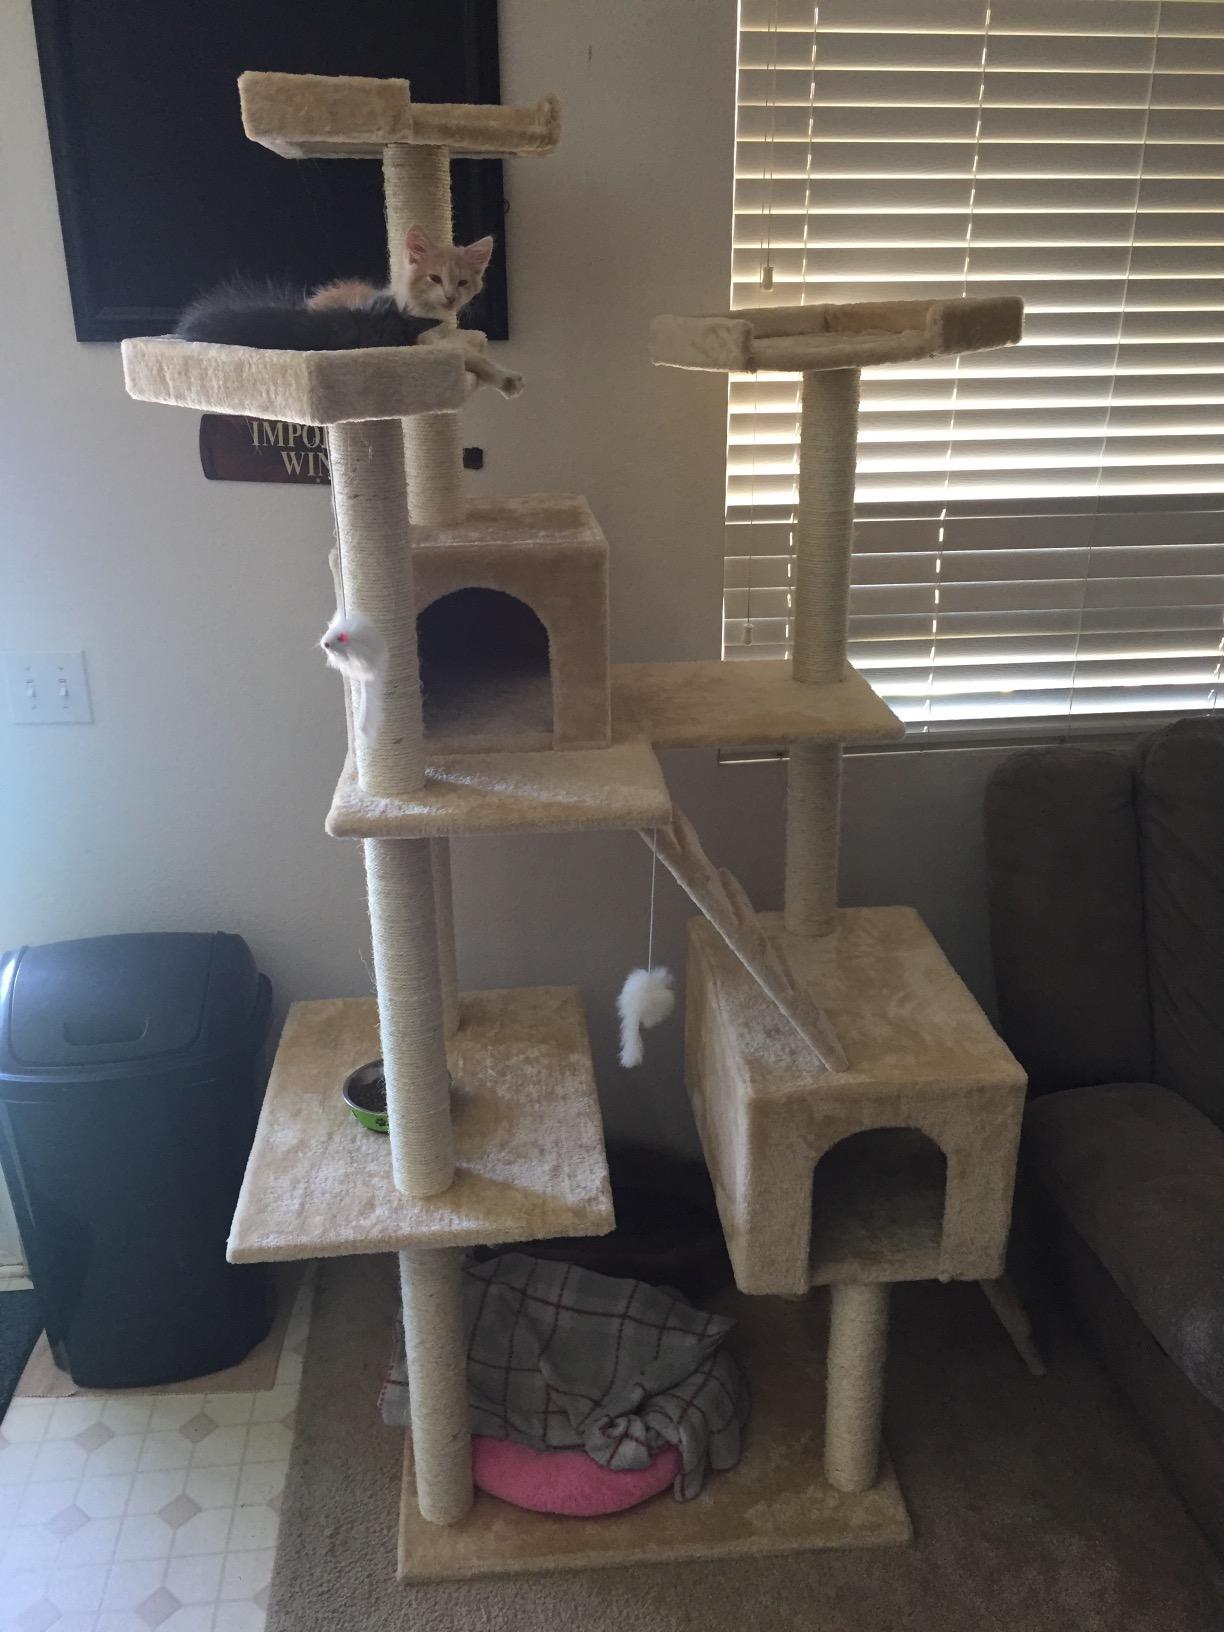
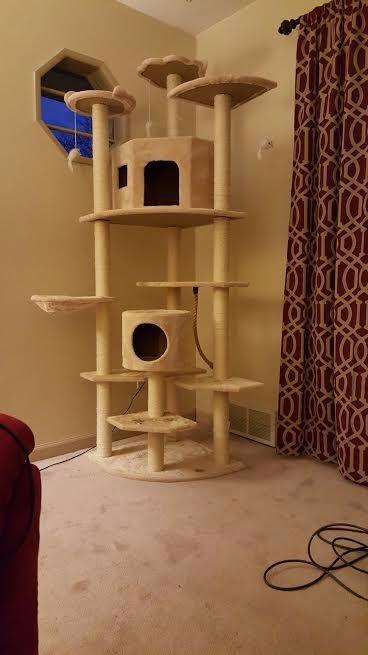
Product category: items_cat tree
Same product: no